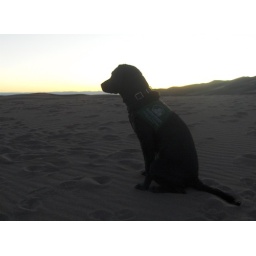
Black Lab puppy Angelo on a beach at sunset. Submitted by Virginia Adams.